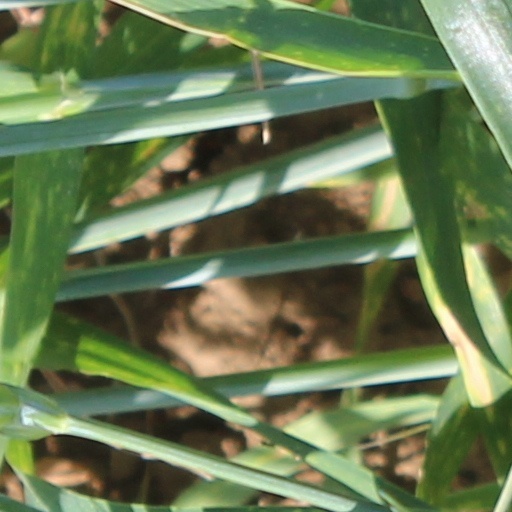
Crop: wheat